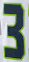
Number: 3